Sita Ramachandraswamy Temple, Bhadrachalam

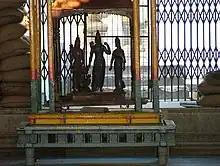
Four black statuettes housed in a wooden vehicle-like structure

The Vaikuntha Ekadashi celebrations are based on the traditions followed in Srirangam. As per the "Bhadradri Kshetra Mahatyam" (Importance of Bhadradri) in the "Brahma Purana", devotees seeking the blessings of Vaikuntha Rama on the annual festival day of Vaikuntha Ekadashi shall be granted salvation. The "Agama" text named "Paramapurusha Samhita" states that the devotees must watch Vishnu seated on the procession vehicle of Garuda proceeding from the North gate to fulfill their wish of gaining salvation.